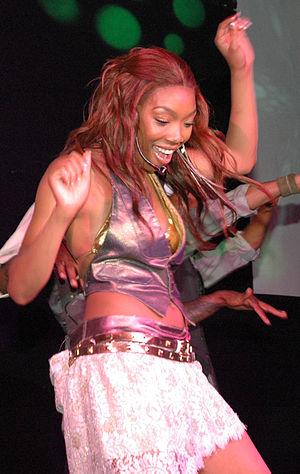
Brandy Norwood née le 11 février 1979 à McComb, dans l'État du Mississippi, aux États-Unis est une actrice et chanteuse de pop/r'n'b.
Un mononyme est un nom unique identifiant généralement une personne, comme Voltaire ou Colette. Il peut s'agir soit d'un pseudonyme comme c'est le cas pour Voltaire, soit d'un nom de convenance, comme c'est le cas pour Colette, soit du vrai prénom utilisé seul, par exemple pour le chanteur Renaud.